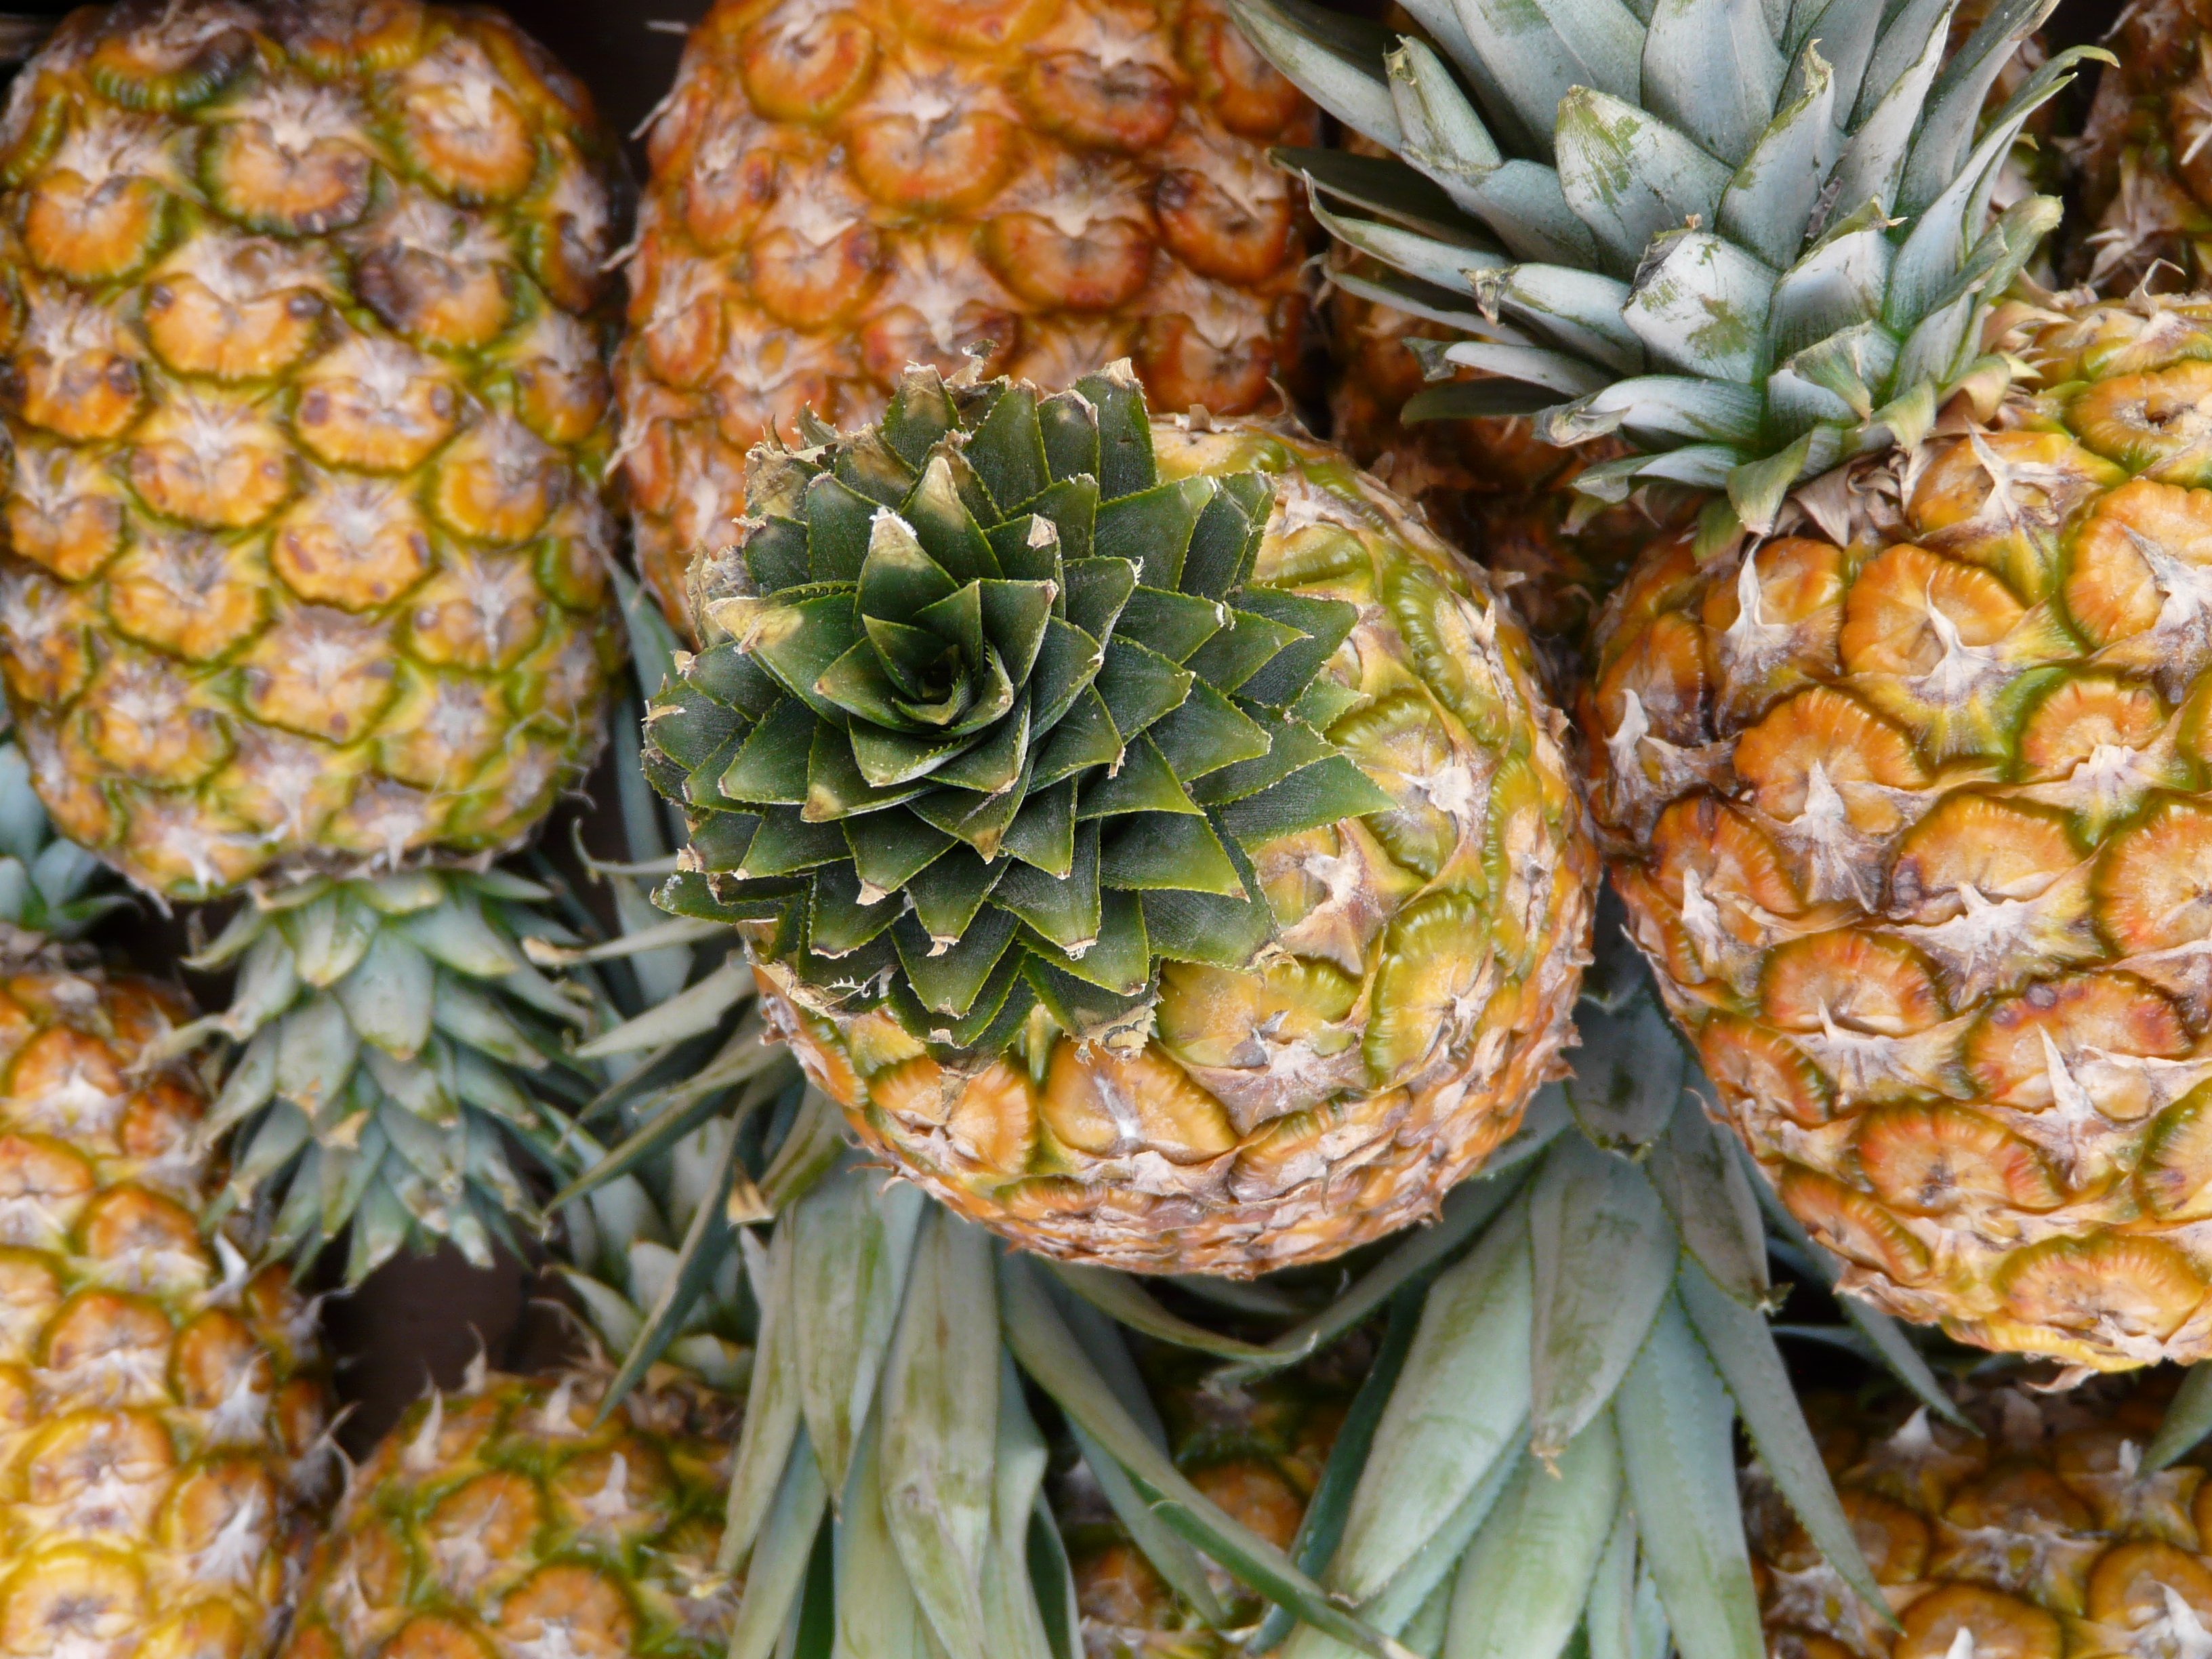
plant, fruit, sweet, food, produce, macro, healthy, close, pineapple, carving, vitamins, flowering plant, ananas, bromeliaceae, land plant